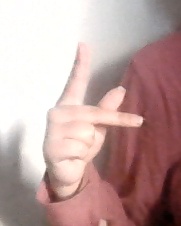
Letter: dha